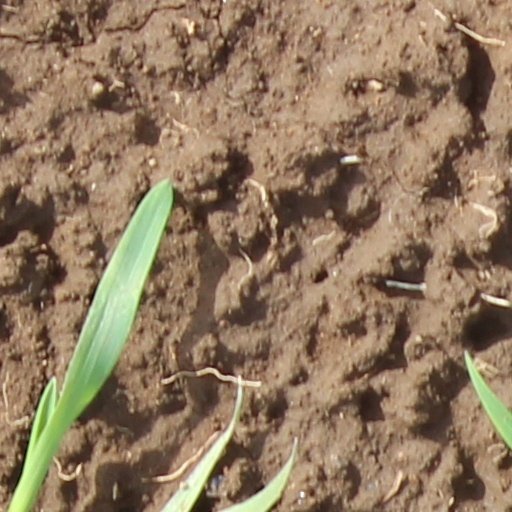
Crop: wheat